Milford railway station (Wiltshire)

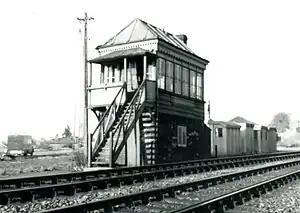
Salisbury Milford signal box. The old station throat was where the van is in the background

Milford railway station was the first railway station to be built in the city of Salisbury, Wiltshire, England, in 1847. The Bishopstoke to Salisbury line approached from the south-east, and terminated in the Milford area of the city by the Church of St Martin. In 1859, passenger services were transferred away to the newer station located at Fisherton (now the main station in Salisbury), with Milford retained as a goods depot until the 1960s.